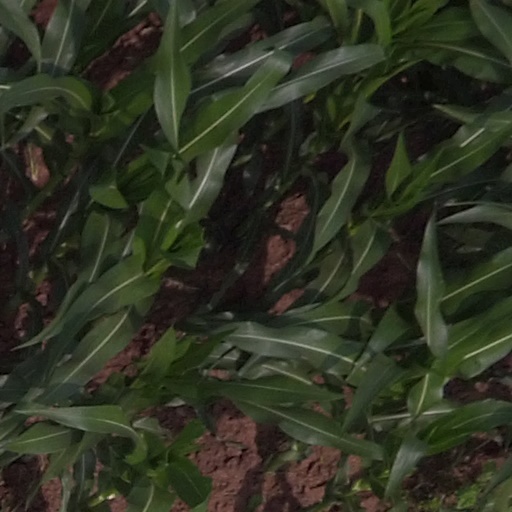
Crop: maize; corn